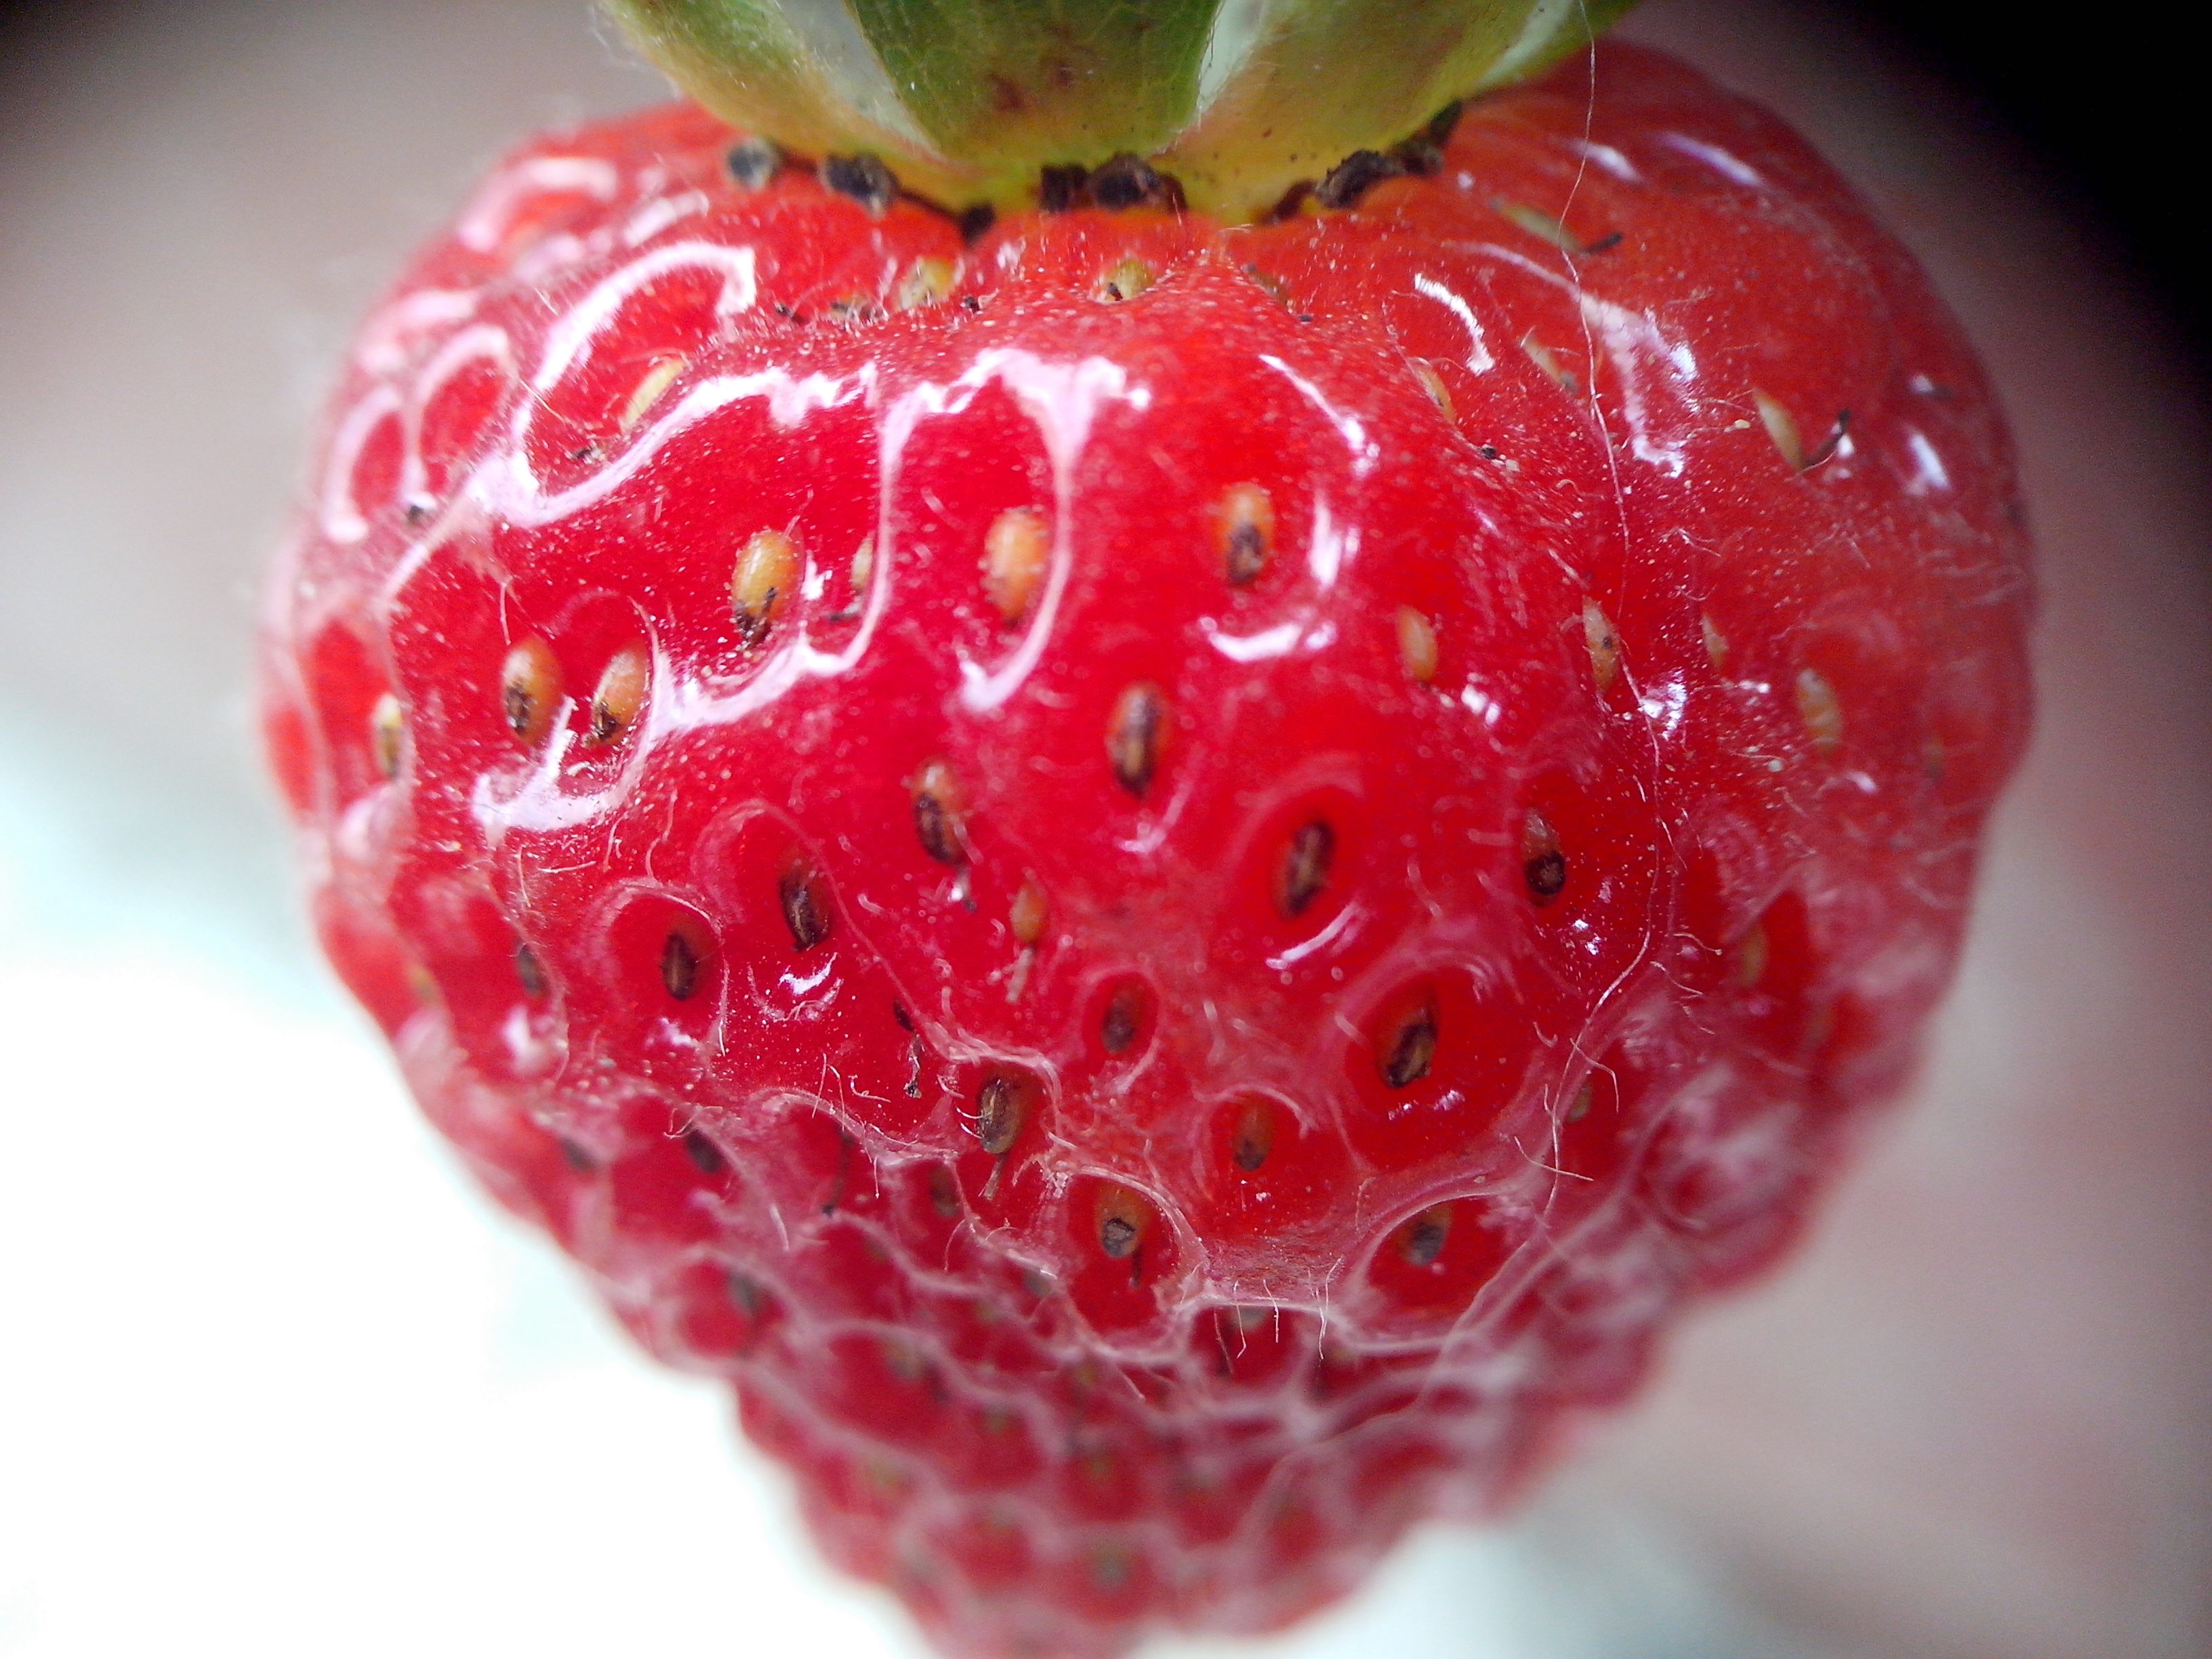
plant, raspberry, fruit, berry, food, red, produce, strawberry, strawberries, flowering plant, land plant, frutti di bosco